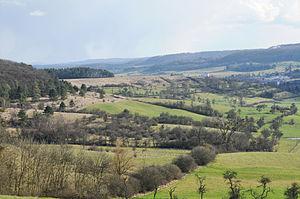
Luxembourg, Niederanven: vue sur une partie de la réserve naturelle ""Aarnescht"". Lëtzebuergesch: En Deel vun der Aarnescht (lénks uewen), vun der Strooss Richtung Iernster aus gesinn."